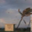
Label: palm_tree